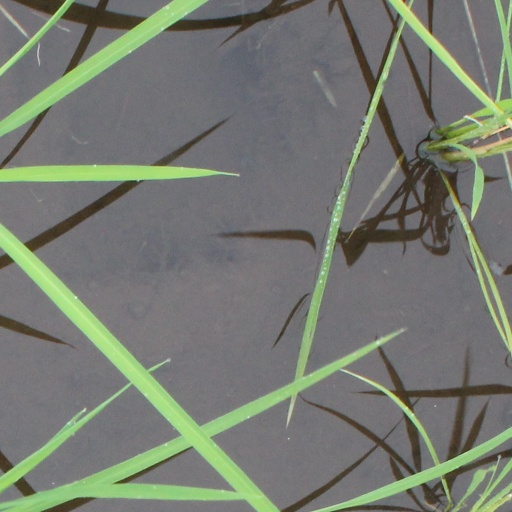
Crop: rice